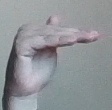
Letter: khaa